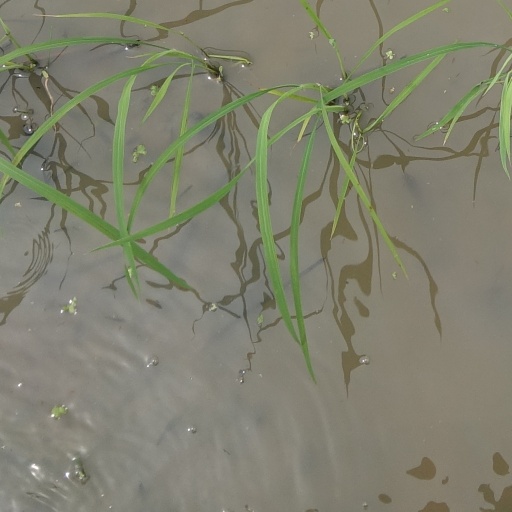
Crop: rice